Davide Faraoni

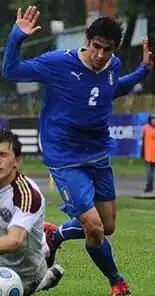
Faraoni playing for Italy U-19's

Faraoni was a regular member of the "Azzurrini" (Young azure, the nickname of Italian youth teams). After made his U-16 debut, he was named in the squad of the 2006 U16 international Val-de-Marne tournament. Faraoni was a member of the U17 for the 2008 Minsk youth tournament.